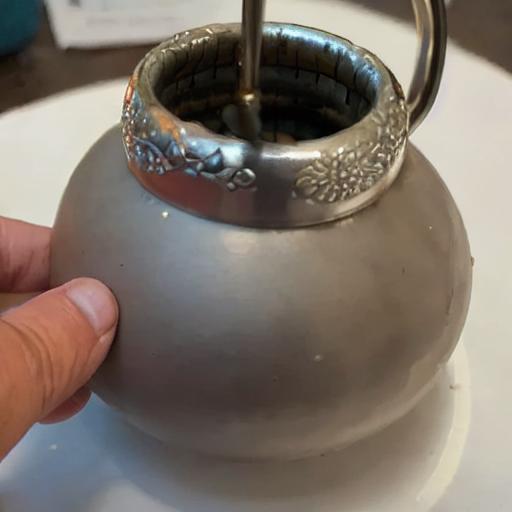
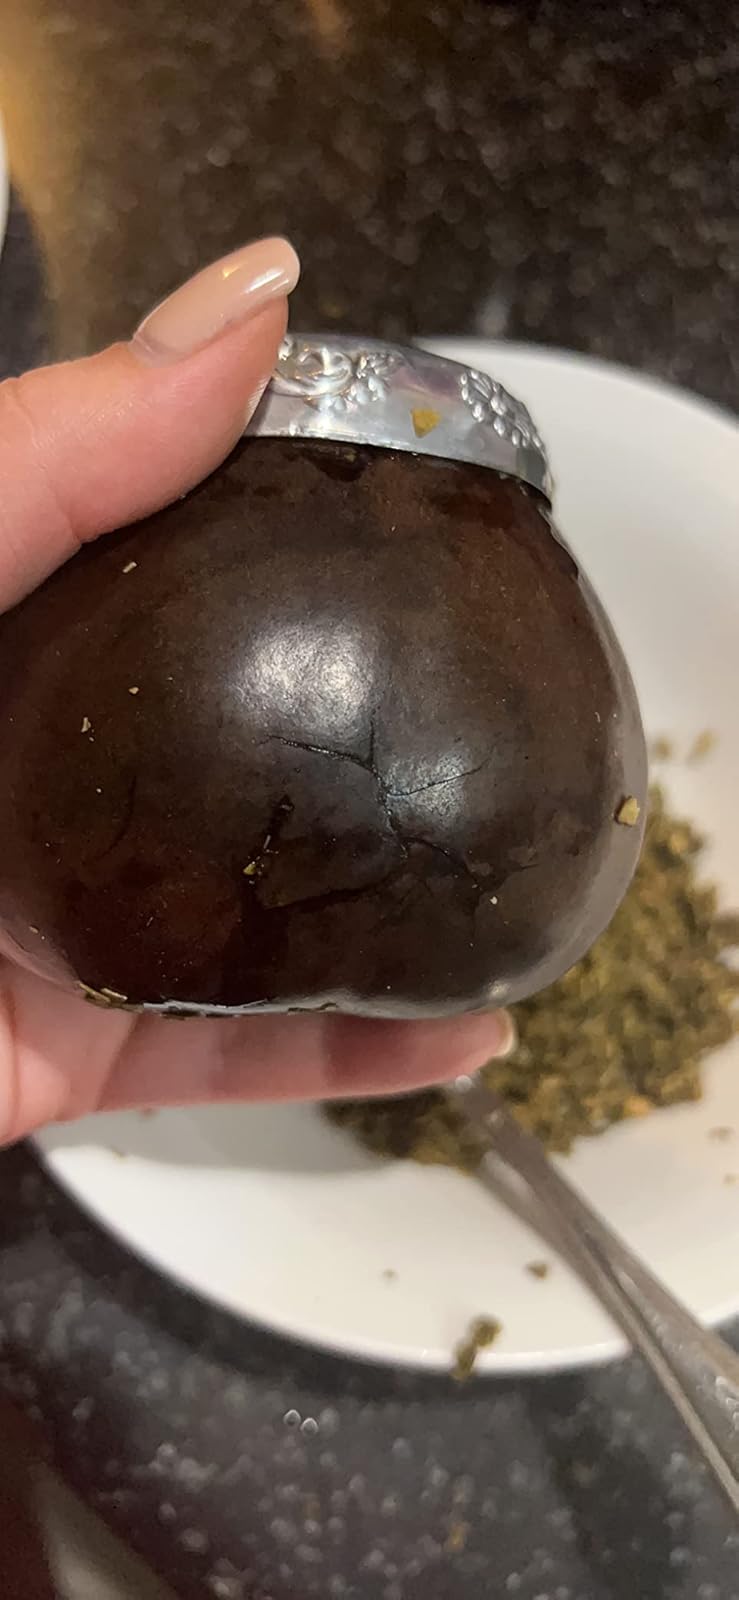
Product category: items_tea
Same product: no